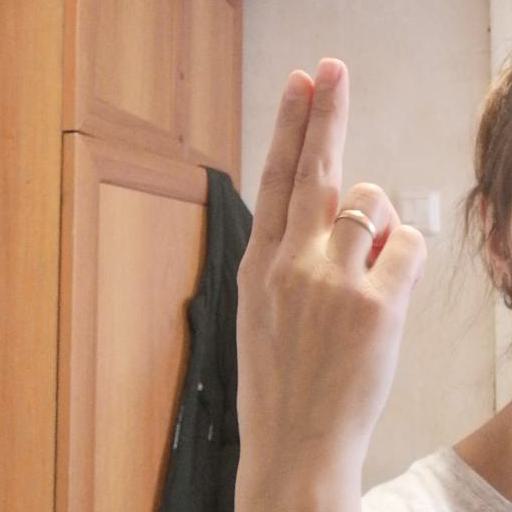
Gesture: two_up_inverted